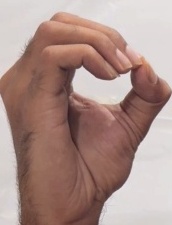
ASL sign: O